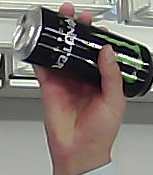
Product: monster_energydrink